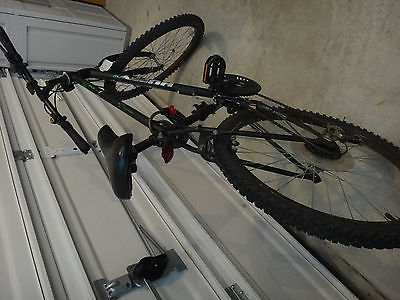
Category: bicycle